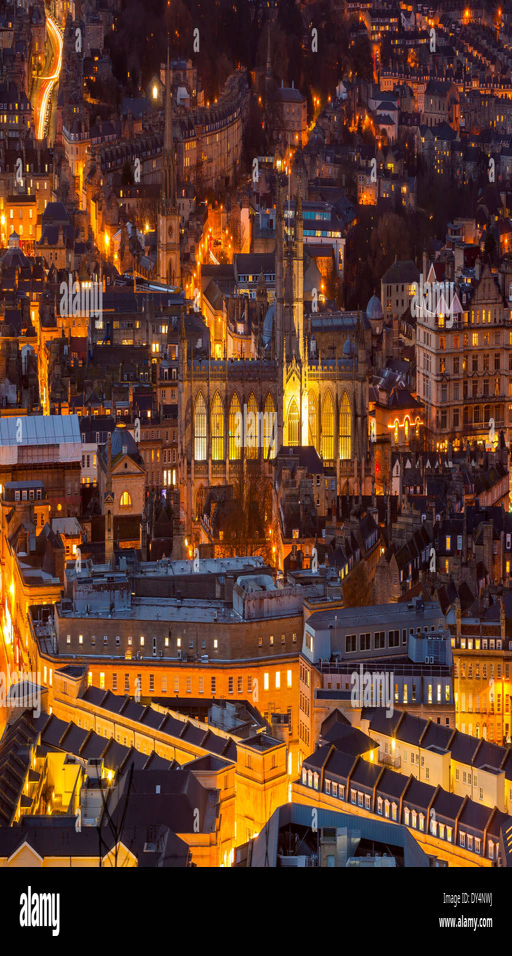
overlooking a city on top